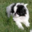
Label: dog